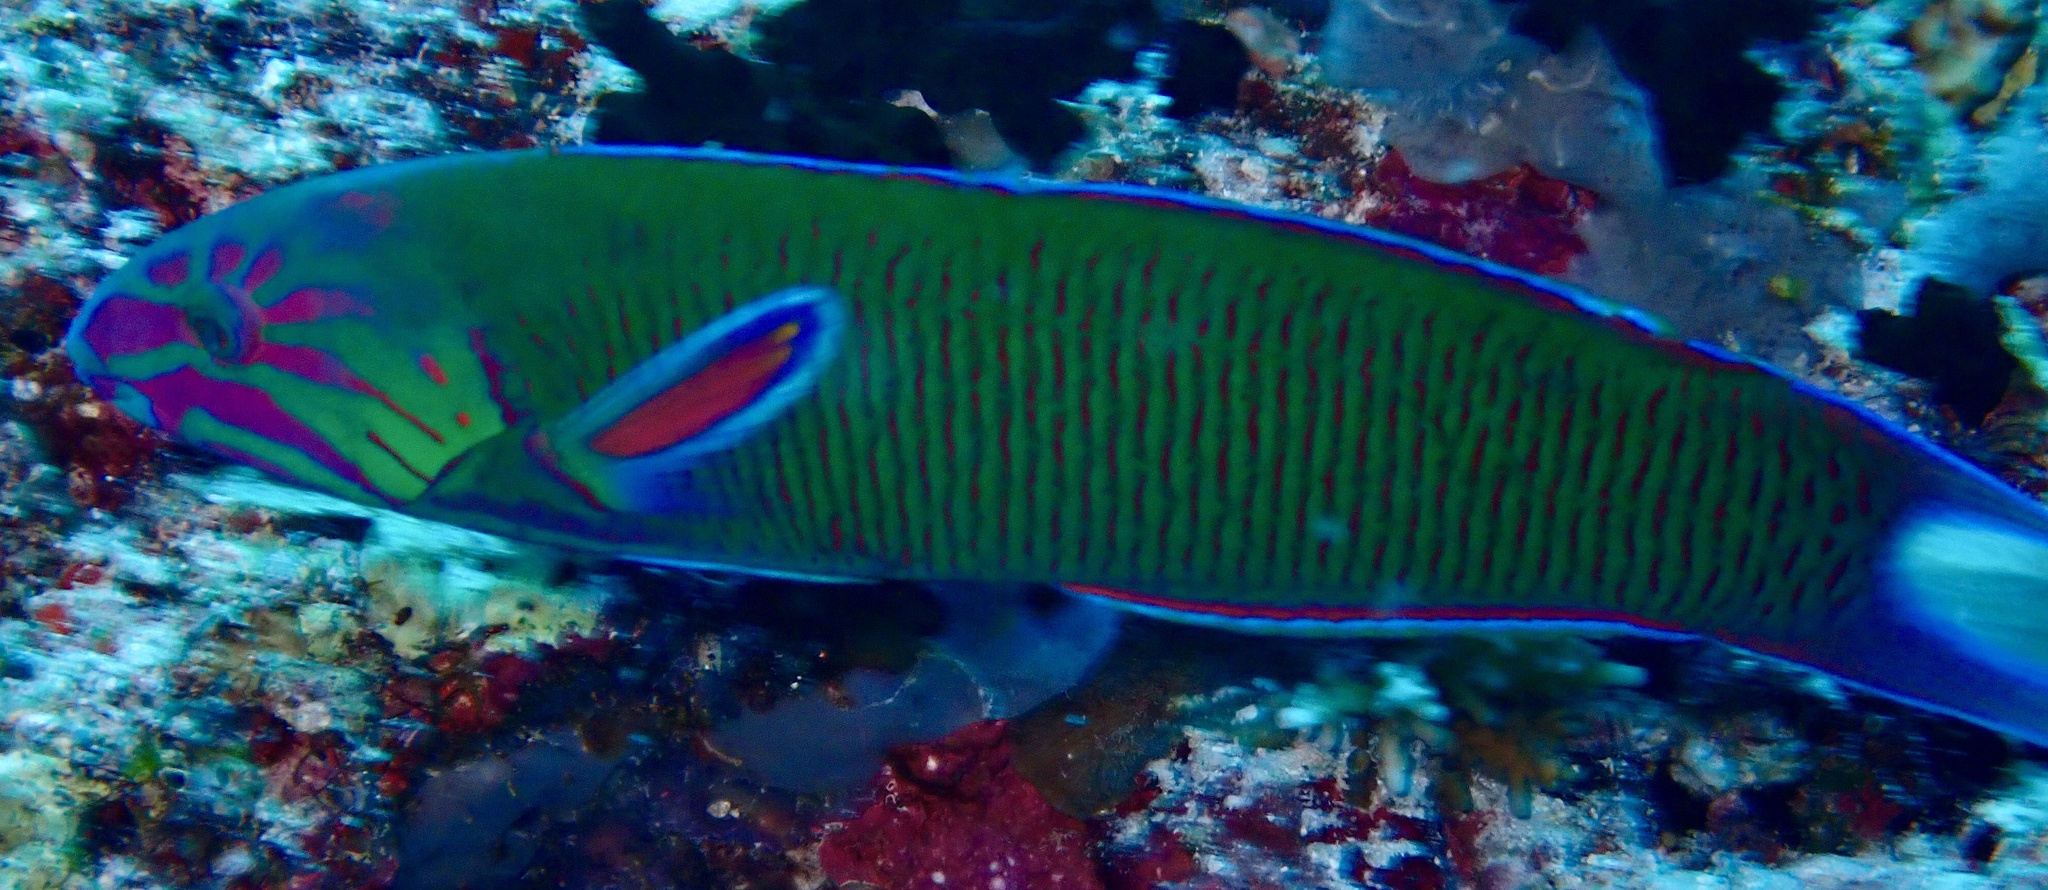
Thalassoma lunare (Moon Wrasse)